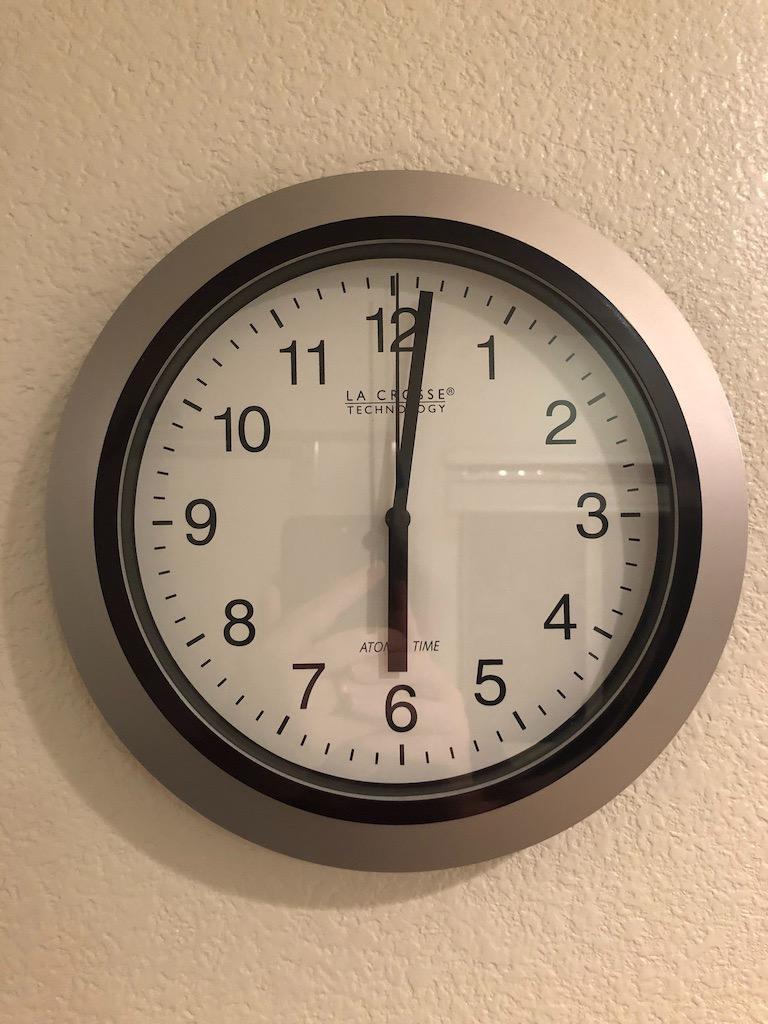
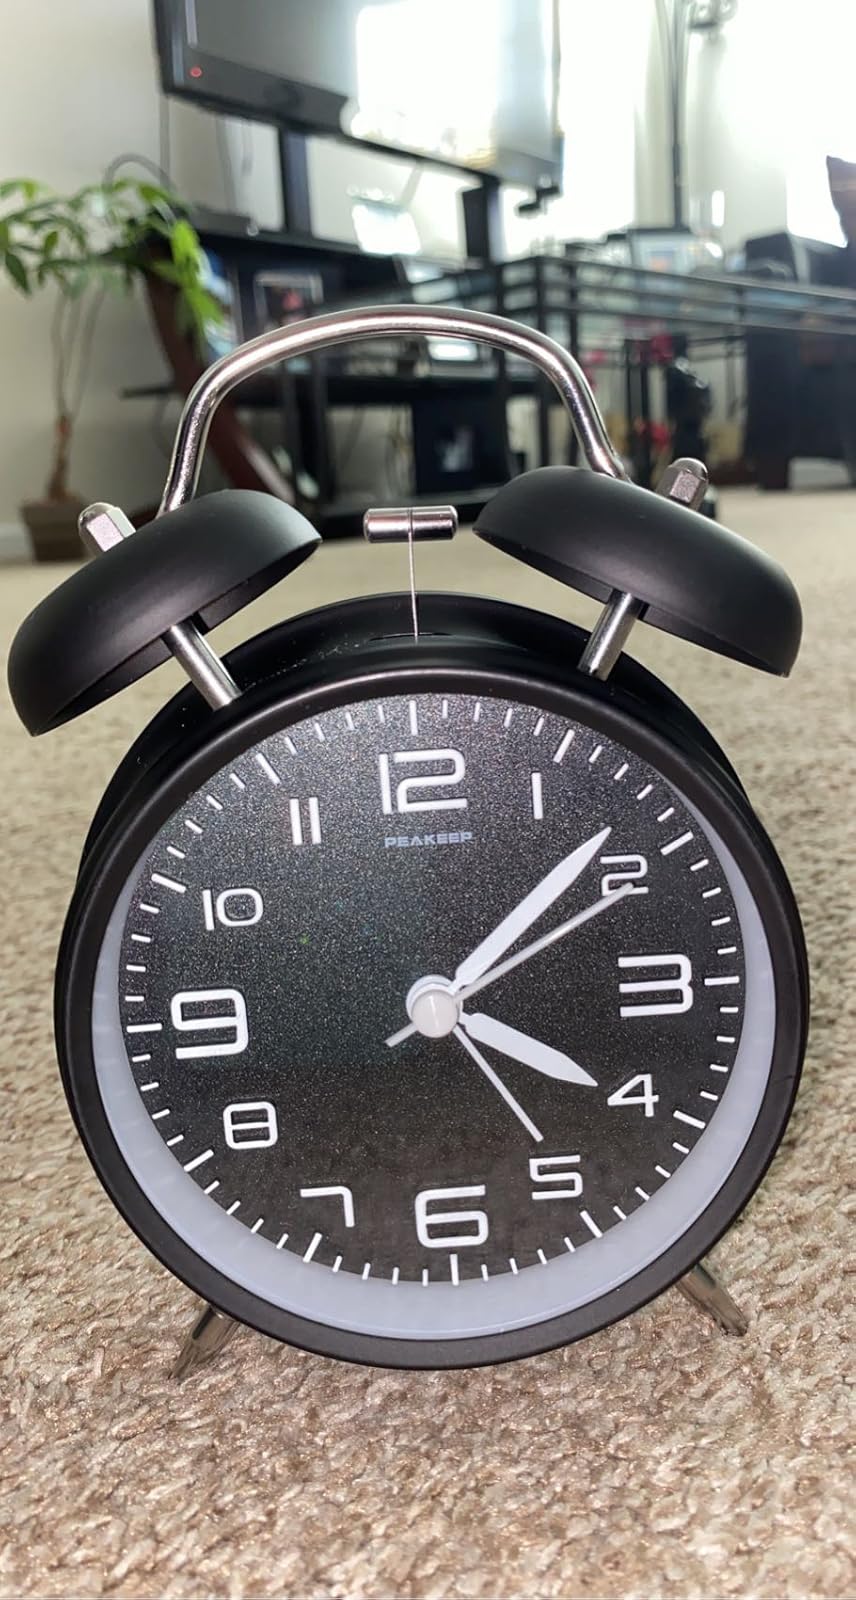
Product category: clock
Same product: no